Discovery of the tomb of Tutankhamun

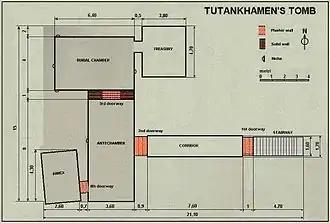
Floorplan of the tomb

Carter left the Antiquities Service in 1905 after a group of French tourists forced their way into a closed archaeological site at Saqqara and he ordered the Egyptian guards to eject them. The use of force by Egyptians against Europeans caused a scandal and led to his resignation. He subsequently worked as an excavator for George Herbert, 5th Earl of Carnarvon, a collector of Egyptian antiquities, at several sites in Egypt. Carnarvon bought the concession for the Valley of the Kings when Davis relinquished it in 1914, and although the First World War made it difficult to conduct fieldwork, in 1917 Carter began to clear the valley down to the bedrock. This required sifting through the spoil heaps produced by decades of earlier excavations, as well as the valley's natural alluvium. At the time neither Carter nor Carnarvon stated they were looking for Tutankhamun's tomb, but there was reason for them to believe it had not been found. The objects in KV54 and KV58 indicated that Tutankhamun had been buried somewhere in the valley, but such meagre remains were unlikely to be a royal burial.